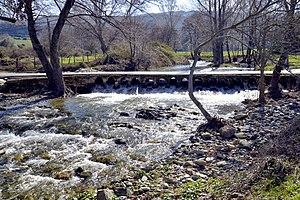
L'Aliso est un petit fleuve côtier français qui coule dans la région Corse dans le département de Haute-Corse et se jette dans la Mer Méditerranée.